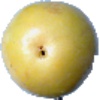
Label: Maracuja 1